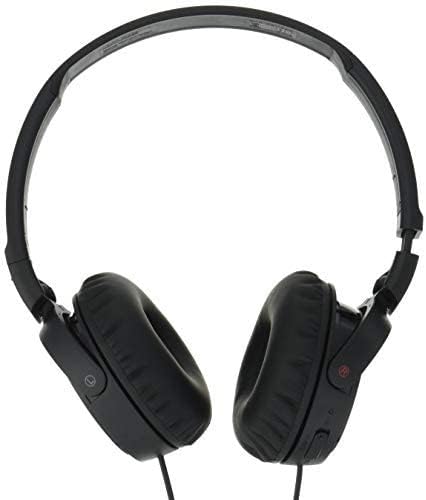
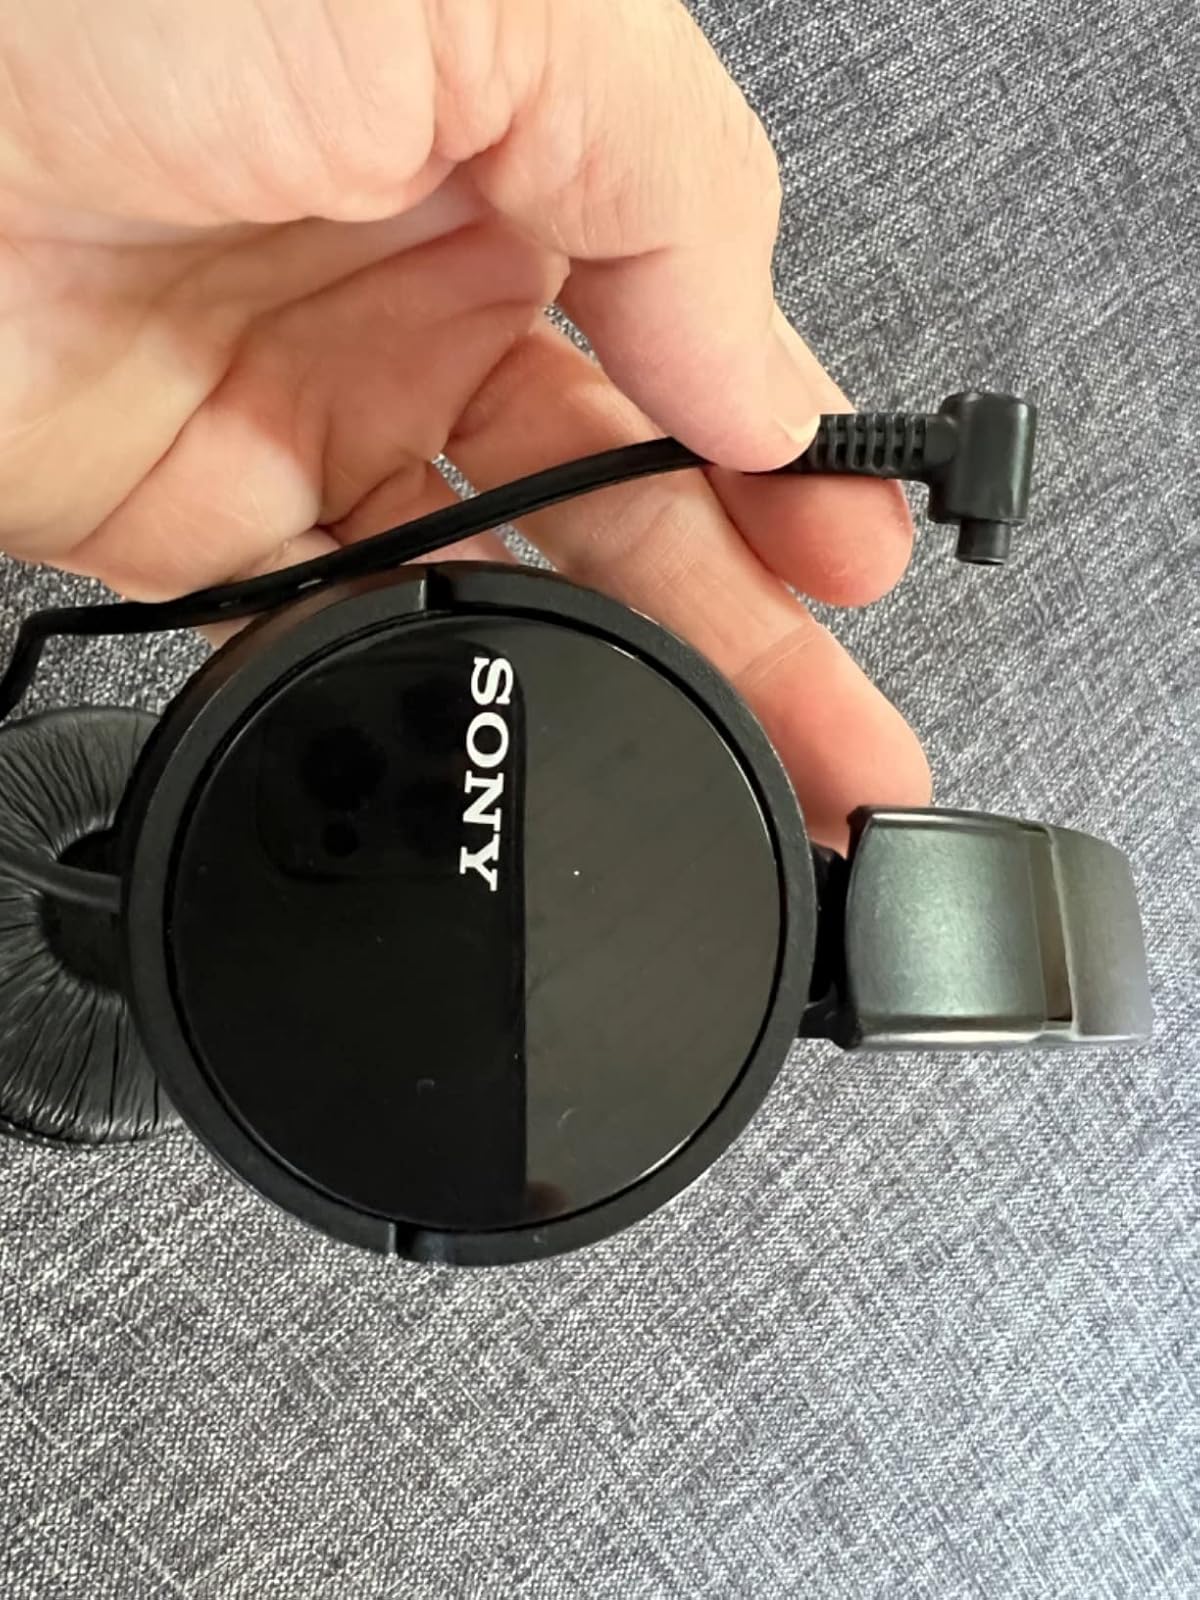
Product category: headphones
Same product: yes